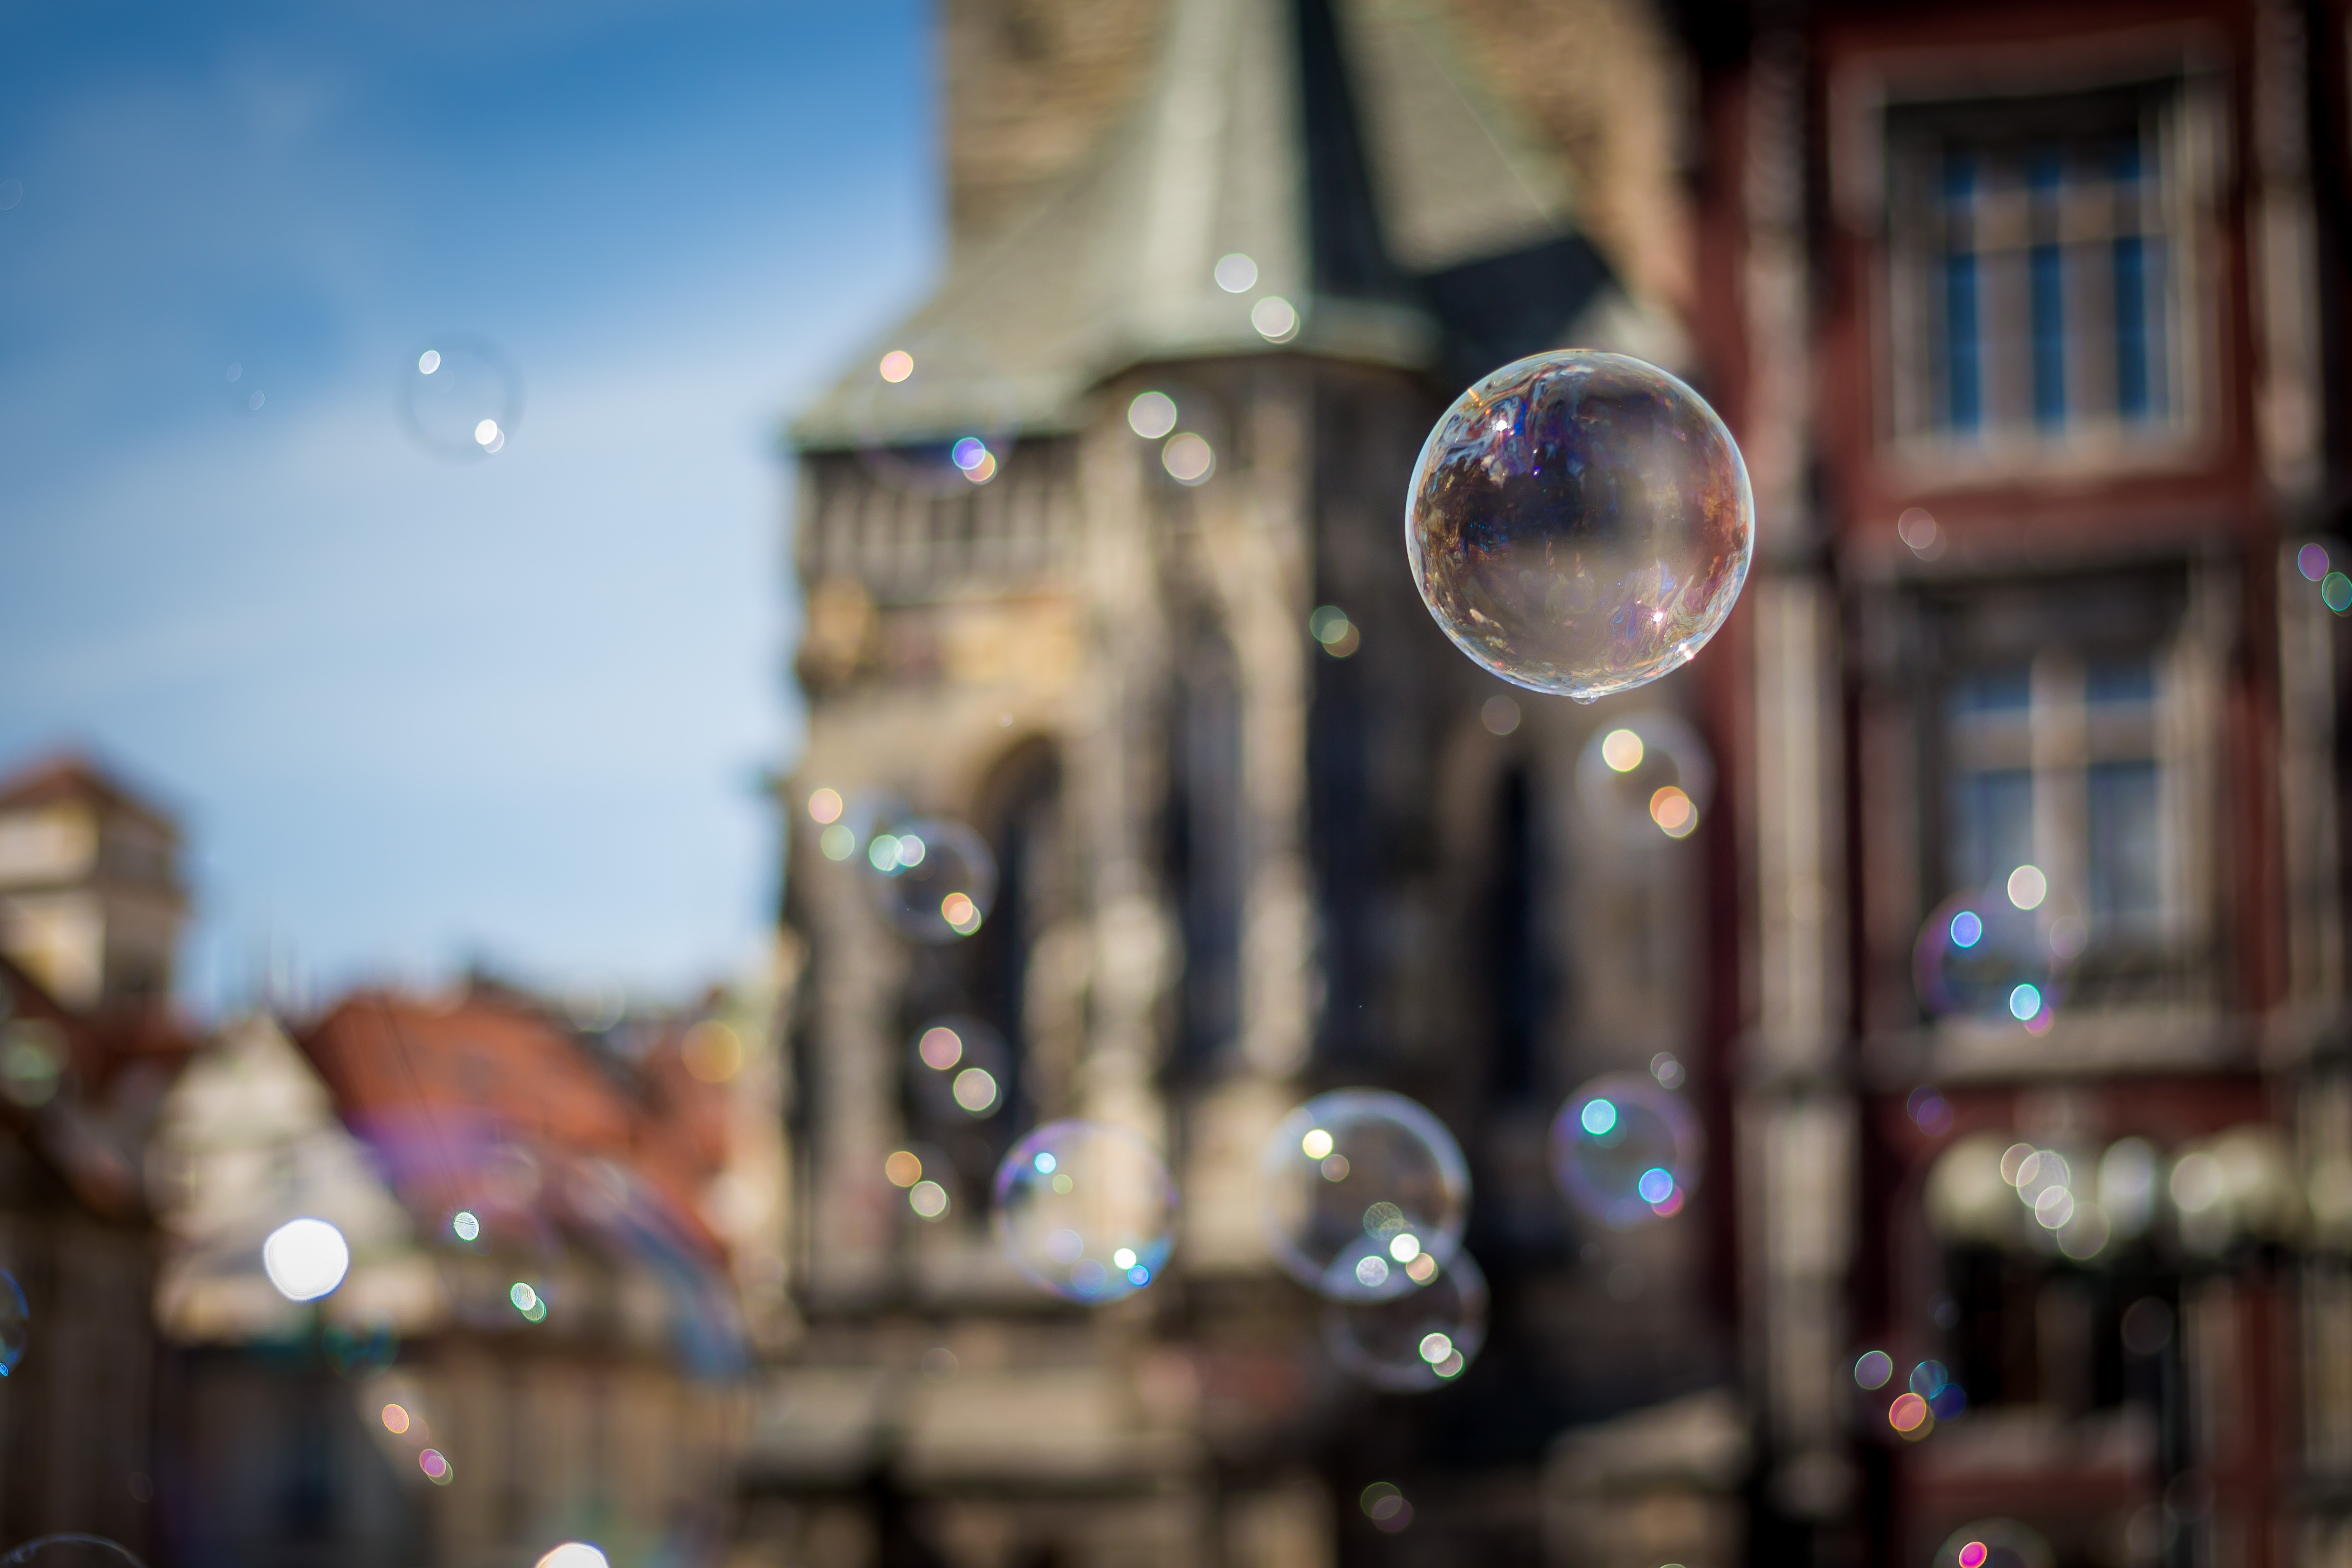
light, street, night, city, cityscape, evening, color, blue, lighting, urban area